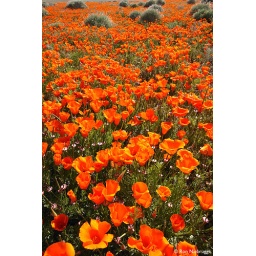
wild flowers are scattered in the hill